Powell Mountain

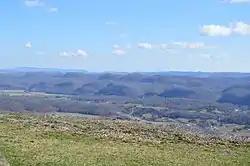
Powell Mountain in Scott County, Virginia

Powell Mountain's southern end is in Claiborne County, Tennessee. On the north side of the mountain flows Little Sycamore Creek, and on the south side, Big Sycamore Creek. The two join just south of the end of Powell Mountain, then flowing into the Clinch River and Norris Lake (the reservoir behind Norris Dam). To the northeast, Powell Mountain crosses Hancock County, Tennessee, where Newman Ridge runs closely along the south side. Big Sycamore Creek flows between the two ridges to its headwaters. Its valley is called Snake Hollow. Northeast of that, Blackwater Creek flows northeastward between Powell Mountain and Newman Ridge. In Hancock County, Powell Mountain reaches heights around 2,300 to 2,400 feet (about 700 to 730 meters), with the highest point), on the Tennessee-Virginia state line. On the north side of Powell Mountain, Mulberry Creek flows southwestward to join the Powell River.